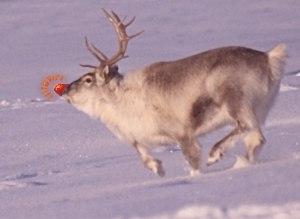
Rudolphe le renne au nez rouge est, au départ, une histoire populaire américaine écrite en 1939 par Robert L. May, puis une chanson, Rudolph the Red-nosed Reindeer, écrite par Johnny Marks en 1949.